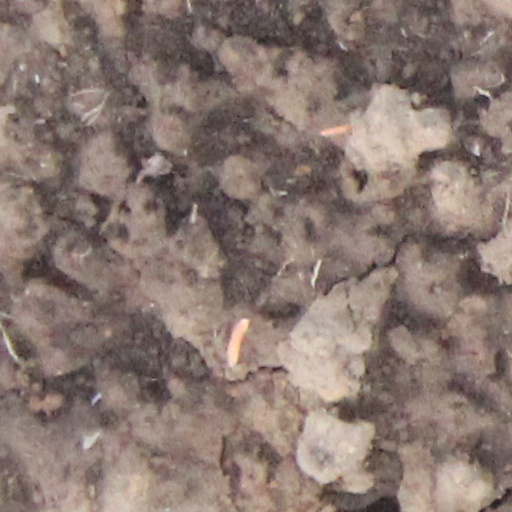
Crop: wheat